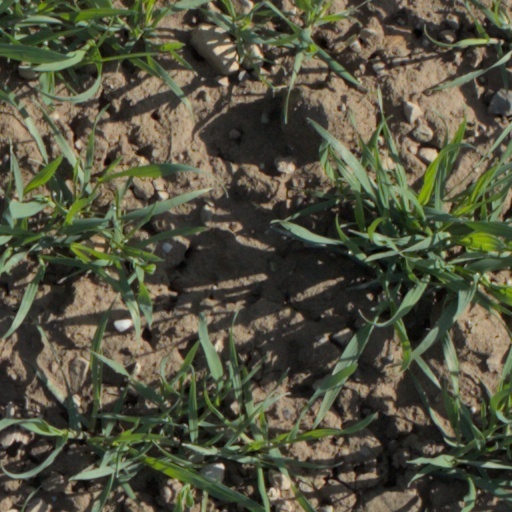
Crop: wheat